Portuguese conquest of Hormuz

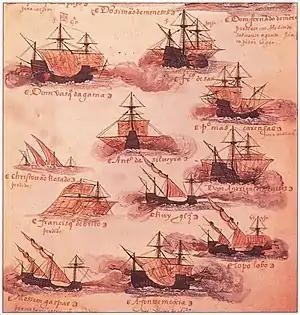
Portuguese "naus" and war-caravels

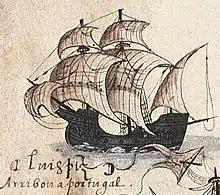
Portuguese carrack

The Portuguese were surrounded by some 50 armed merchant ships on the land side and somewhere between 120 and 200 light oarcraft on the sea side. Albuquerque made no attempts to escape this encirclement; he would instead take advantage of the excessive number of enemy vessels specifically to allow the artillery to fire for greater effect.